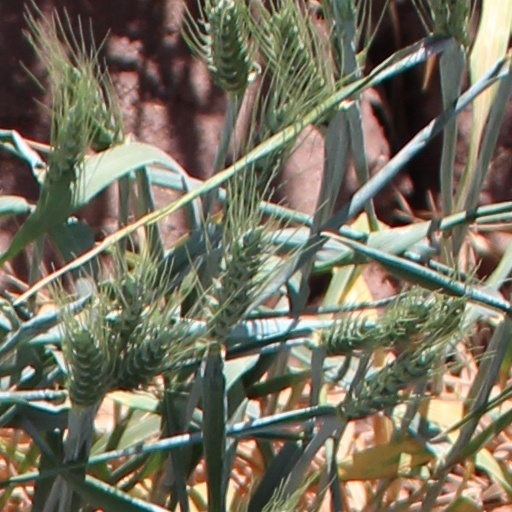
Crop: wheat